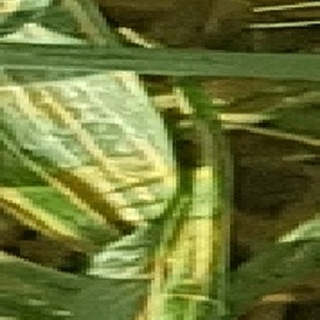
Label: wheat_yellow_rust